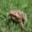
Label: frog